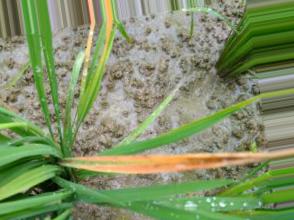
Nhãn: Tungro virus